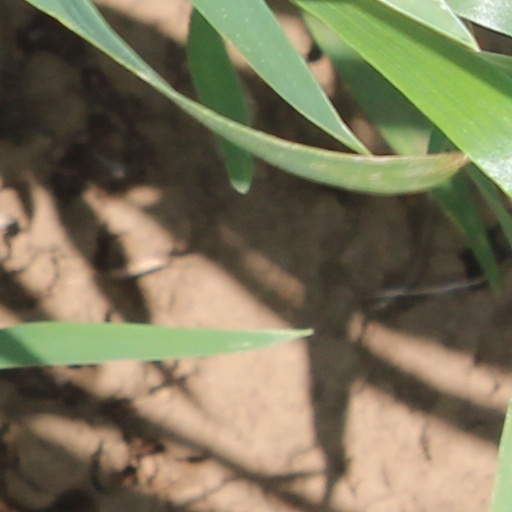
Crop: wheat